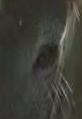
Face region: eyes (orbital_tightening_and_eye_area)
Pain indicator: moderately_present